Anne of Brittany

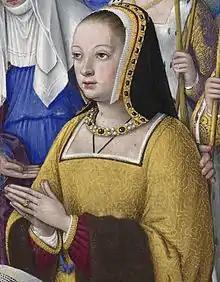
Miniature depiction in the Grandes Heures of Anne of Brittany, by Jean Bourdichon

Anne of Brittany (25/26 January 1477 – 9 January 1514) was reigning Duchess of Brittany from 1488 until her death, and Queen of France from 1491 to 1498 and from 1499 to her death. She was the only woman to have been queen consort of France twice. During the Italian Wars, Anne also became Queen of Naples, from 1501 to 1504, and Duchess of Milan, in 1499–1500 and from 1500 to 1512.